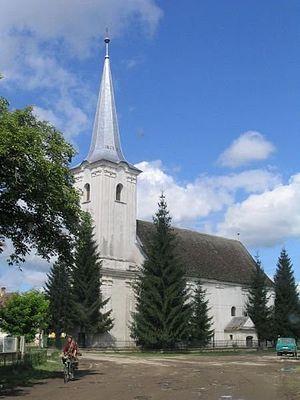
Vârghiș est une commune roumaine du județ de Covasna, dans le Pays sicule en Transylvanie. Elle est composée d'un seul village, Vârghiș.